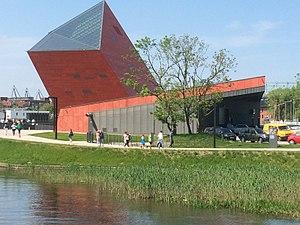
Le Musée de la Deuxième Guerre Mondiale à Gdansk (Muzeum II Wojny Światowej)